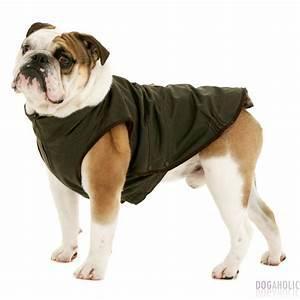
dog